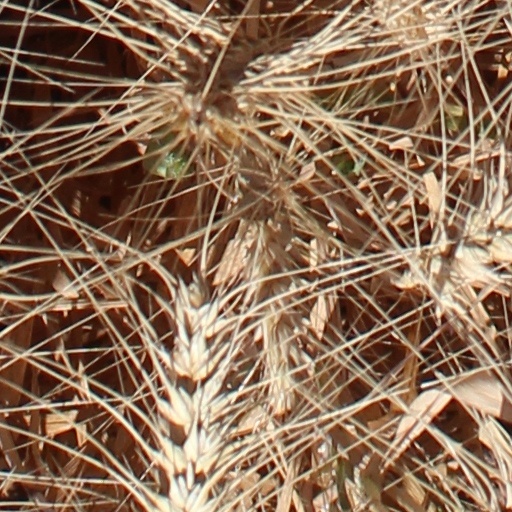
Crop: wheat